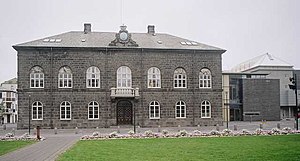
Islands politik / Galleri
Denne artikel omhandler Islands politik.